Hınıs

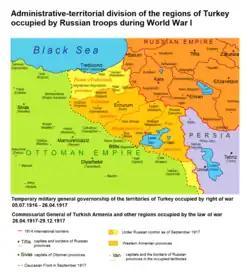
Khnus region in the administrative-territorial division of the regions of Turkey occupied by Russian troops during World War I 1916-1917

Hınıs is a municipality and district of Erzurum Province, Turkey. Its area is 1,367 km, and its population is 24,680 (2022). Historical monuments in the town include the castle and the Ulu Cami Mosque, said to be built in 1734 by Alaeddin, the bey of Muş. The town is populated by Kurds.